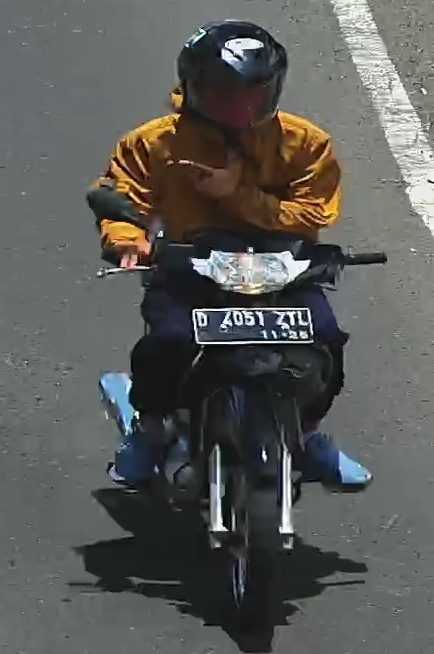
person-with-helmet: 1
person-without-helmet: 0